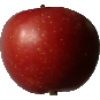
Label: Apple Braeburn 1